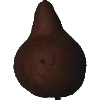
Label: Pear Kaiser 1